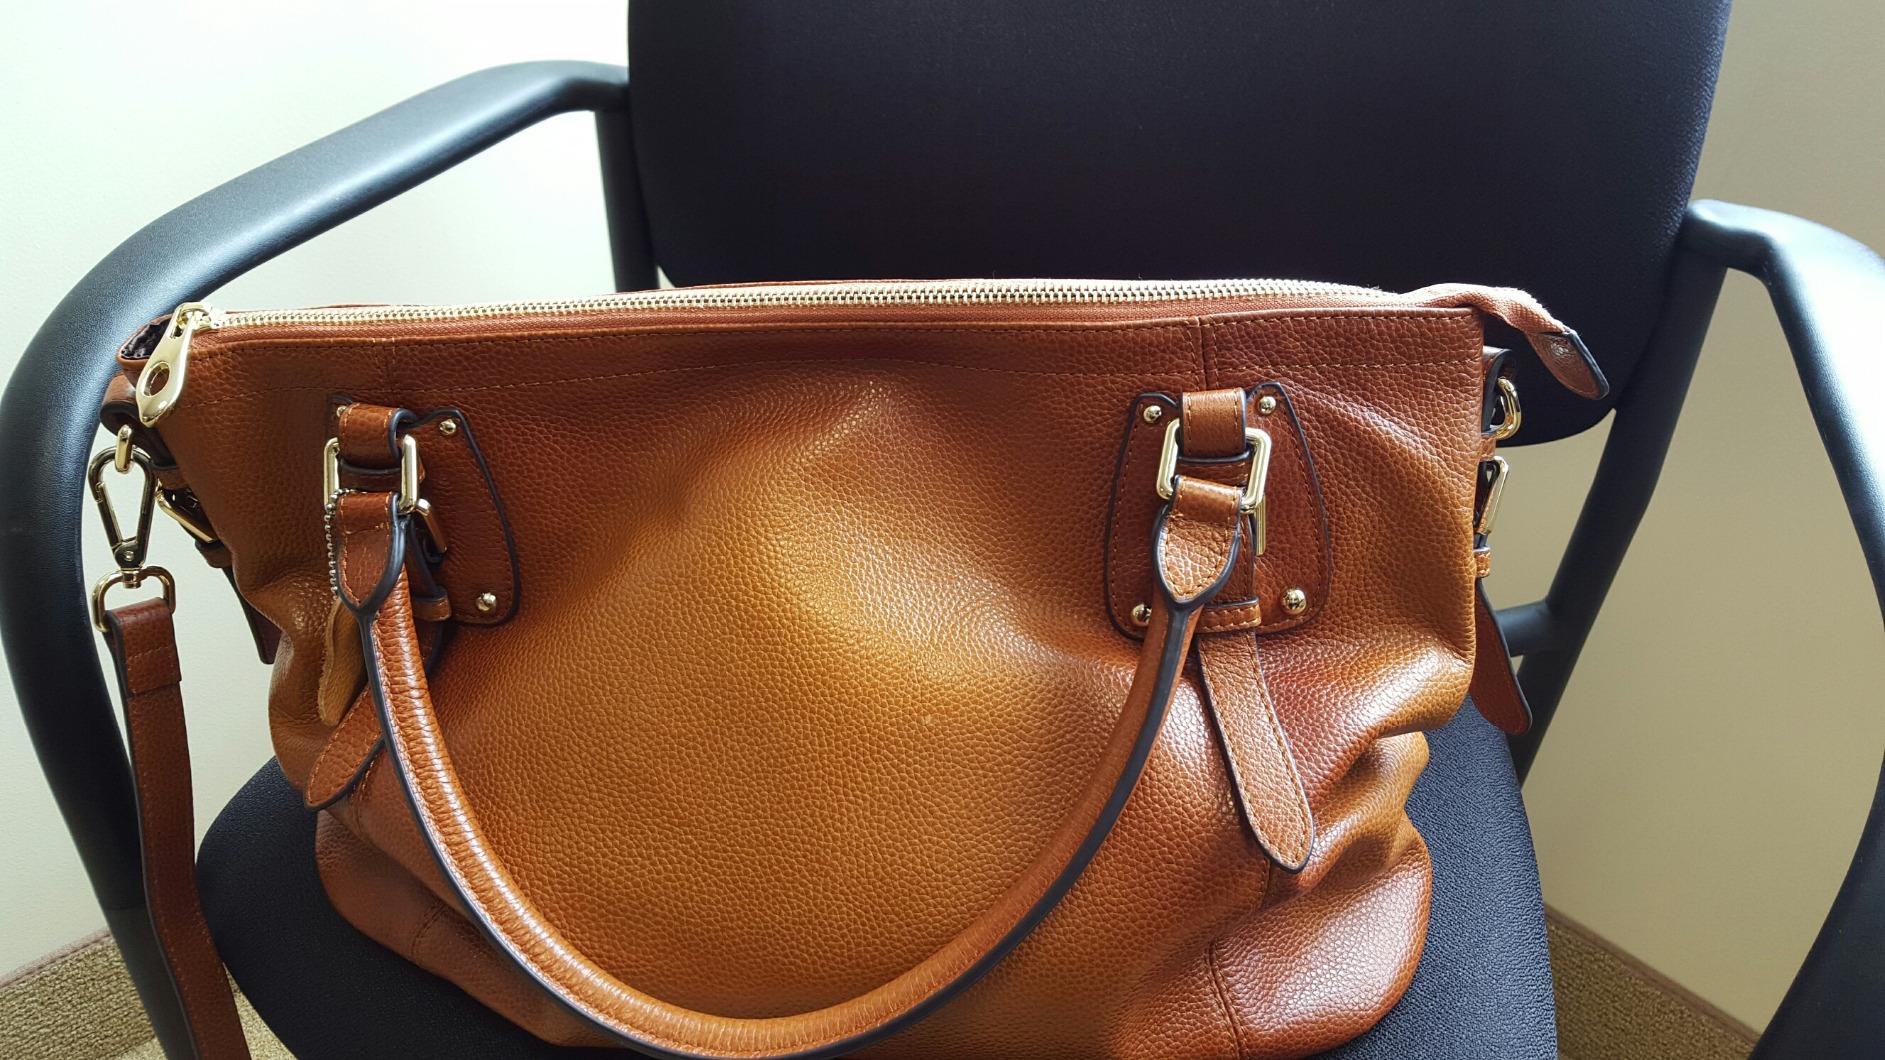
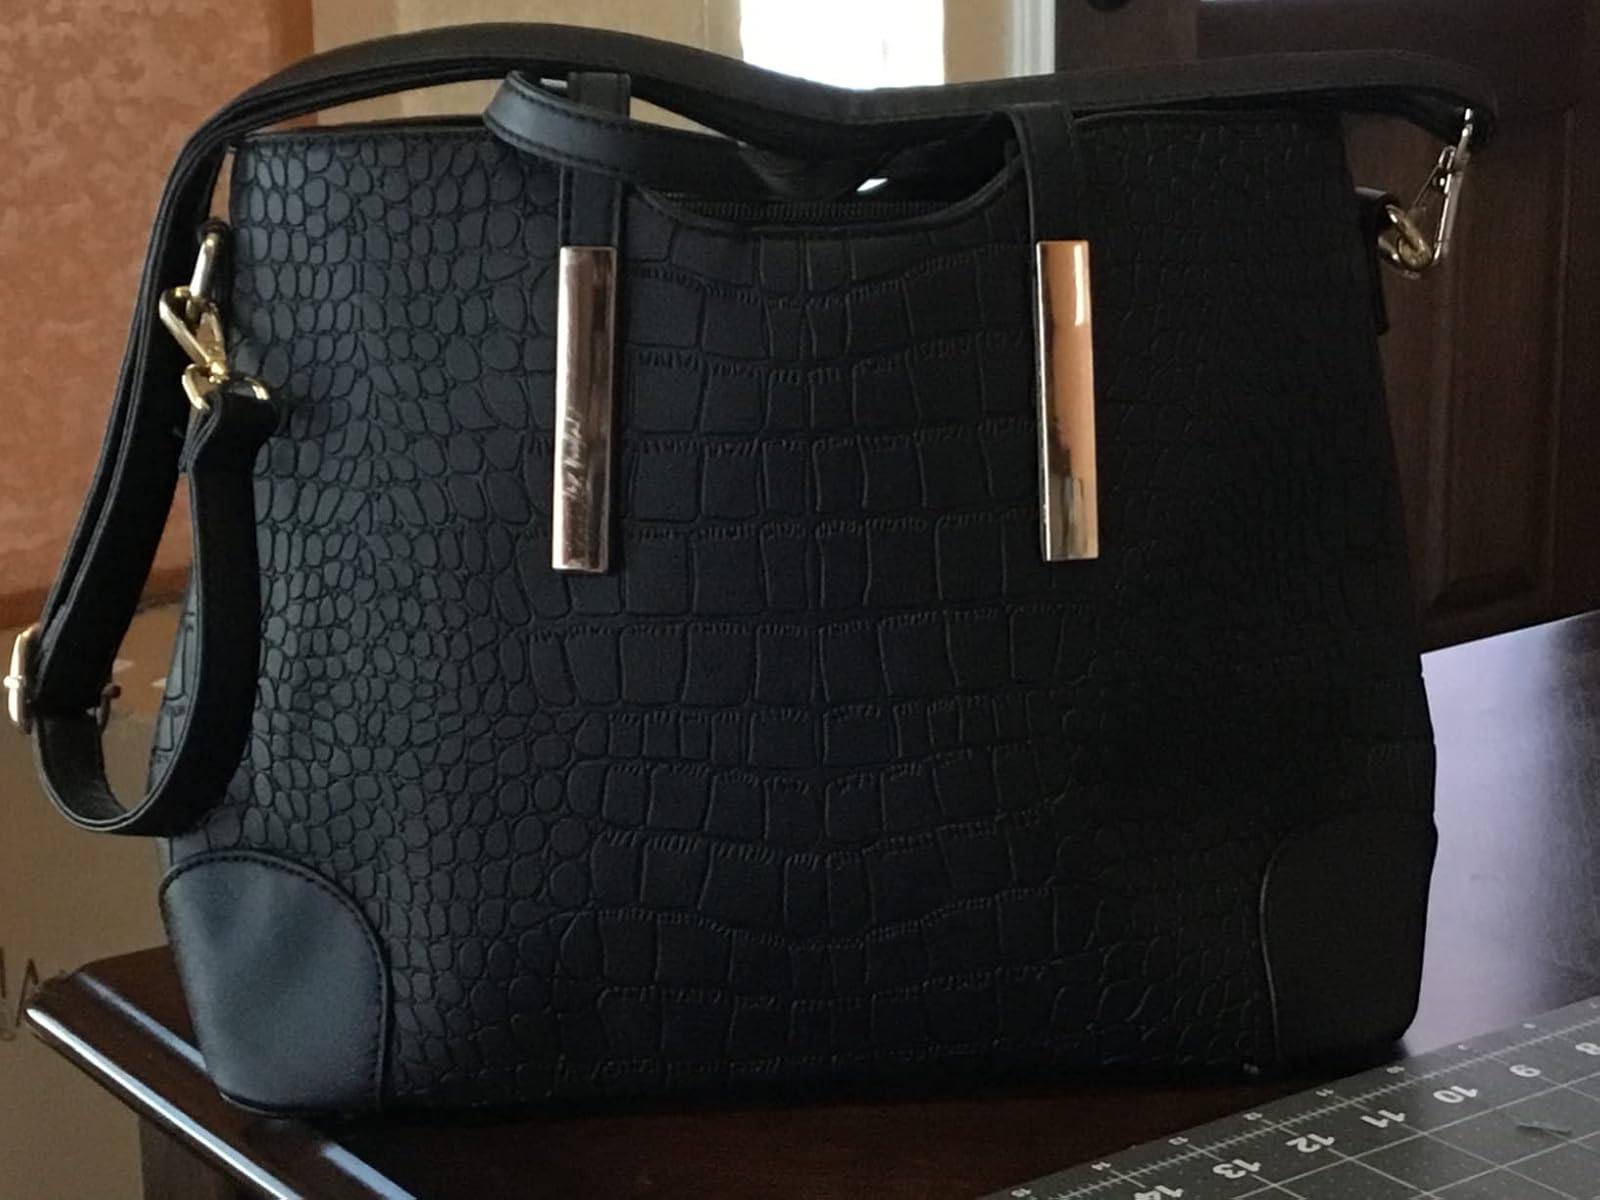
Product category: accessories_handbag
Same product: no